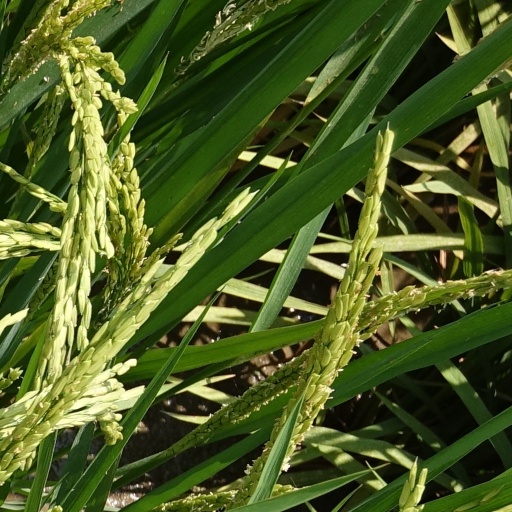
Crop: rice